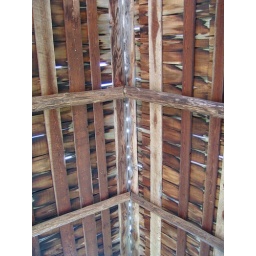
At Old Mission State Park, the location of one of the oldest standing buildings in Idaho.